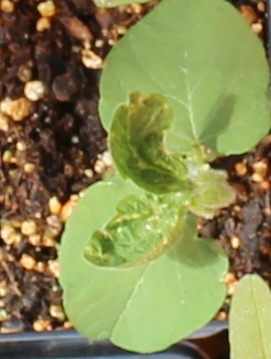
Label: Soybean